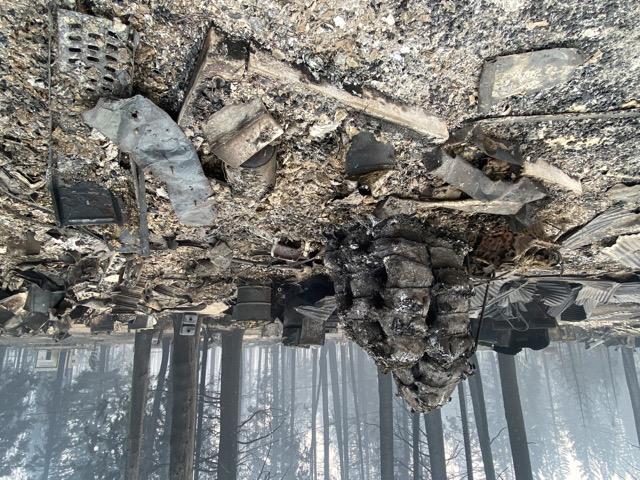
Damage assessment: destroyed